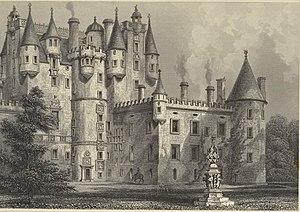
Poudlard est une école fictive créée par J. K. Rowling pour l'univers de la suite romanesque Harry Potter.